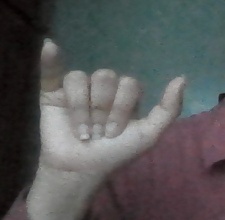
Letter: ya